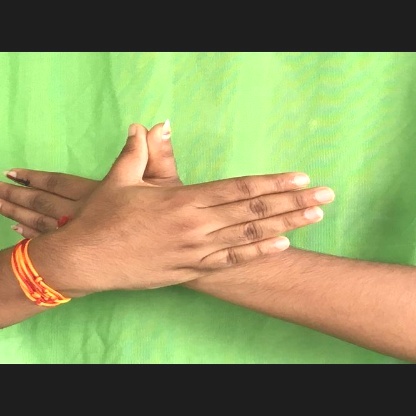
Mudra: Garuda